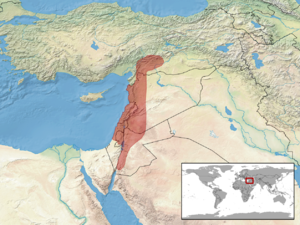
Eirenis rothii est une espèce de serpents de la famille des Colubridae.